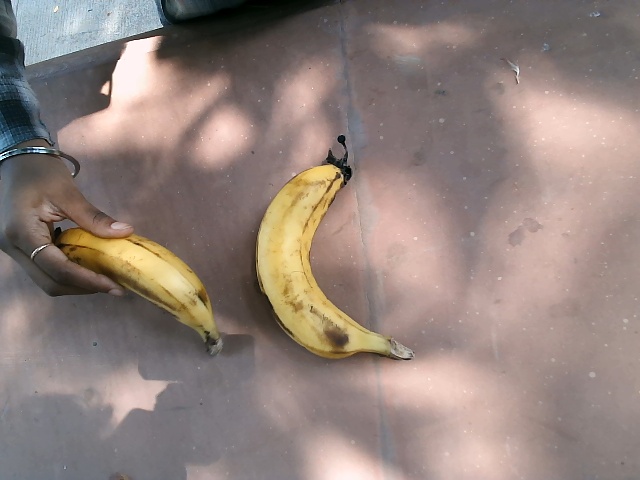
Label: Ripe_Banana